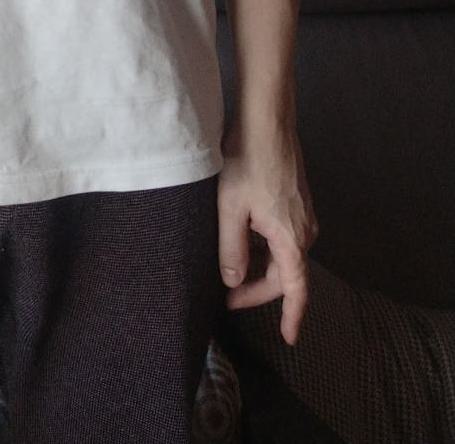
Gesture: no_gesture